Kodungallur Bhagavathy Temple

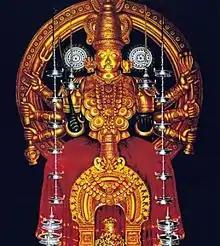
Kodungallur bhagavathy

The priests of Kodungallur temple convey the story that this temple was, in the olden days, a Shiva shrine and it was Parasurama who installed the murti of Bhadrakali close to one of Shiva. The "moolasthana" (the original or primary seat or location of a deity) of the devi is located in Pulapadam at Keezhkav. The head priest is known as "Vallon" belonging to the hindu pulayar community. The pujas are conducted, it is said, under direct instructions from the goddess herself. Five 'Sri Chakras', said to have been installed by Adi Shankaracharya, are believed to be the main source of the powers of this deity. The priests are Adikals (who have a right to perform 'Pushpanjalis' to the Goddess). It is said that the temple was constructed by Kadalpirakottiya Cheran Chenkuttuvan. The first Shakteya Pooja in kodungallur temple was performed by a Thiyyar from Malabar. Even present day, the Thiyya thandans (An administrative position) of 64 tharas meet at Nilapaduthara at Kodungaloor in the presence of kodungallur raja. The kodungaloor meena bharani is conducted under these Thiyya thandans